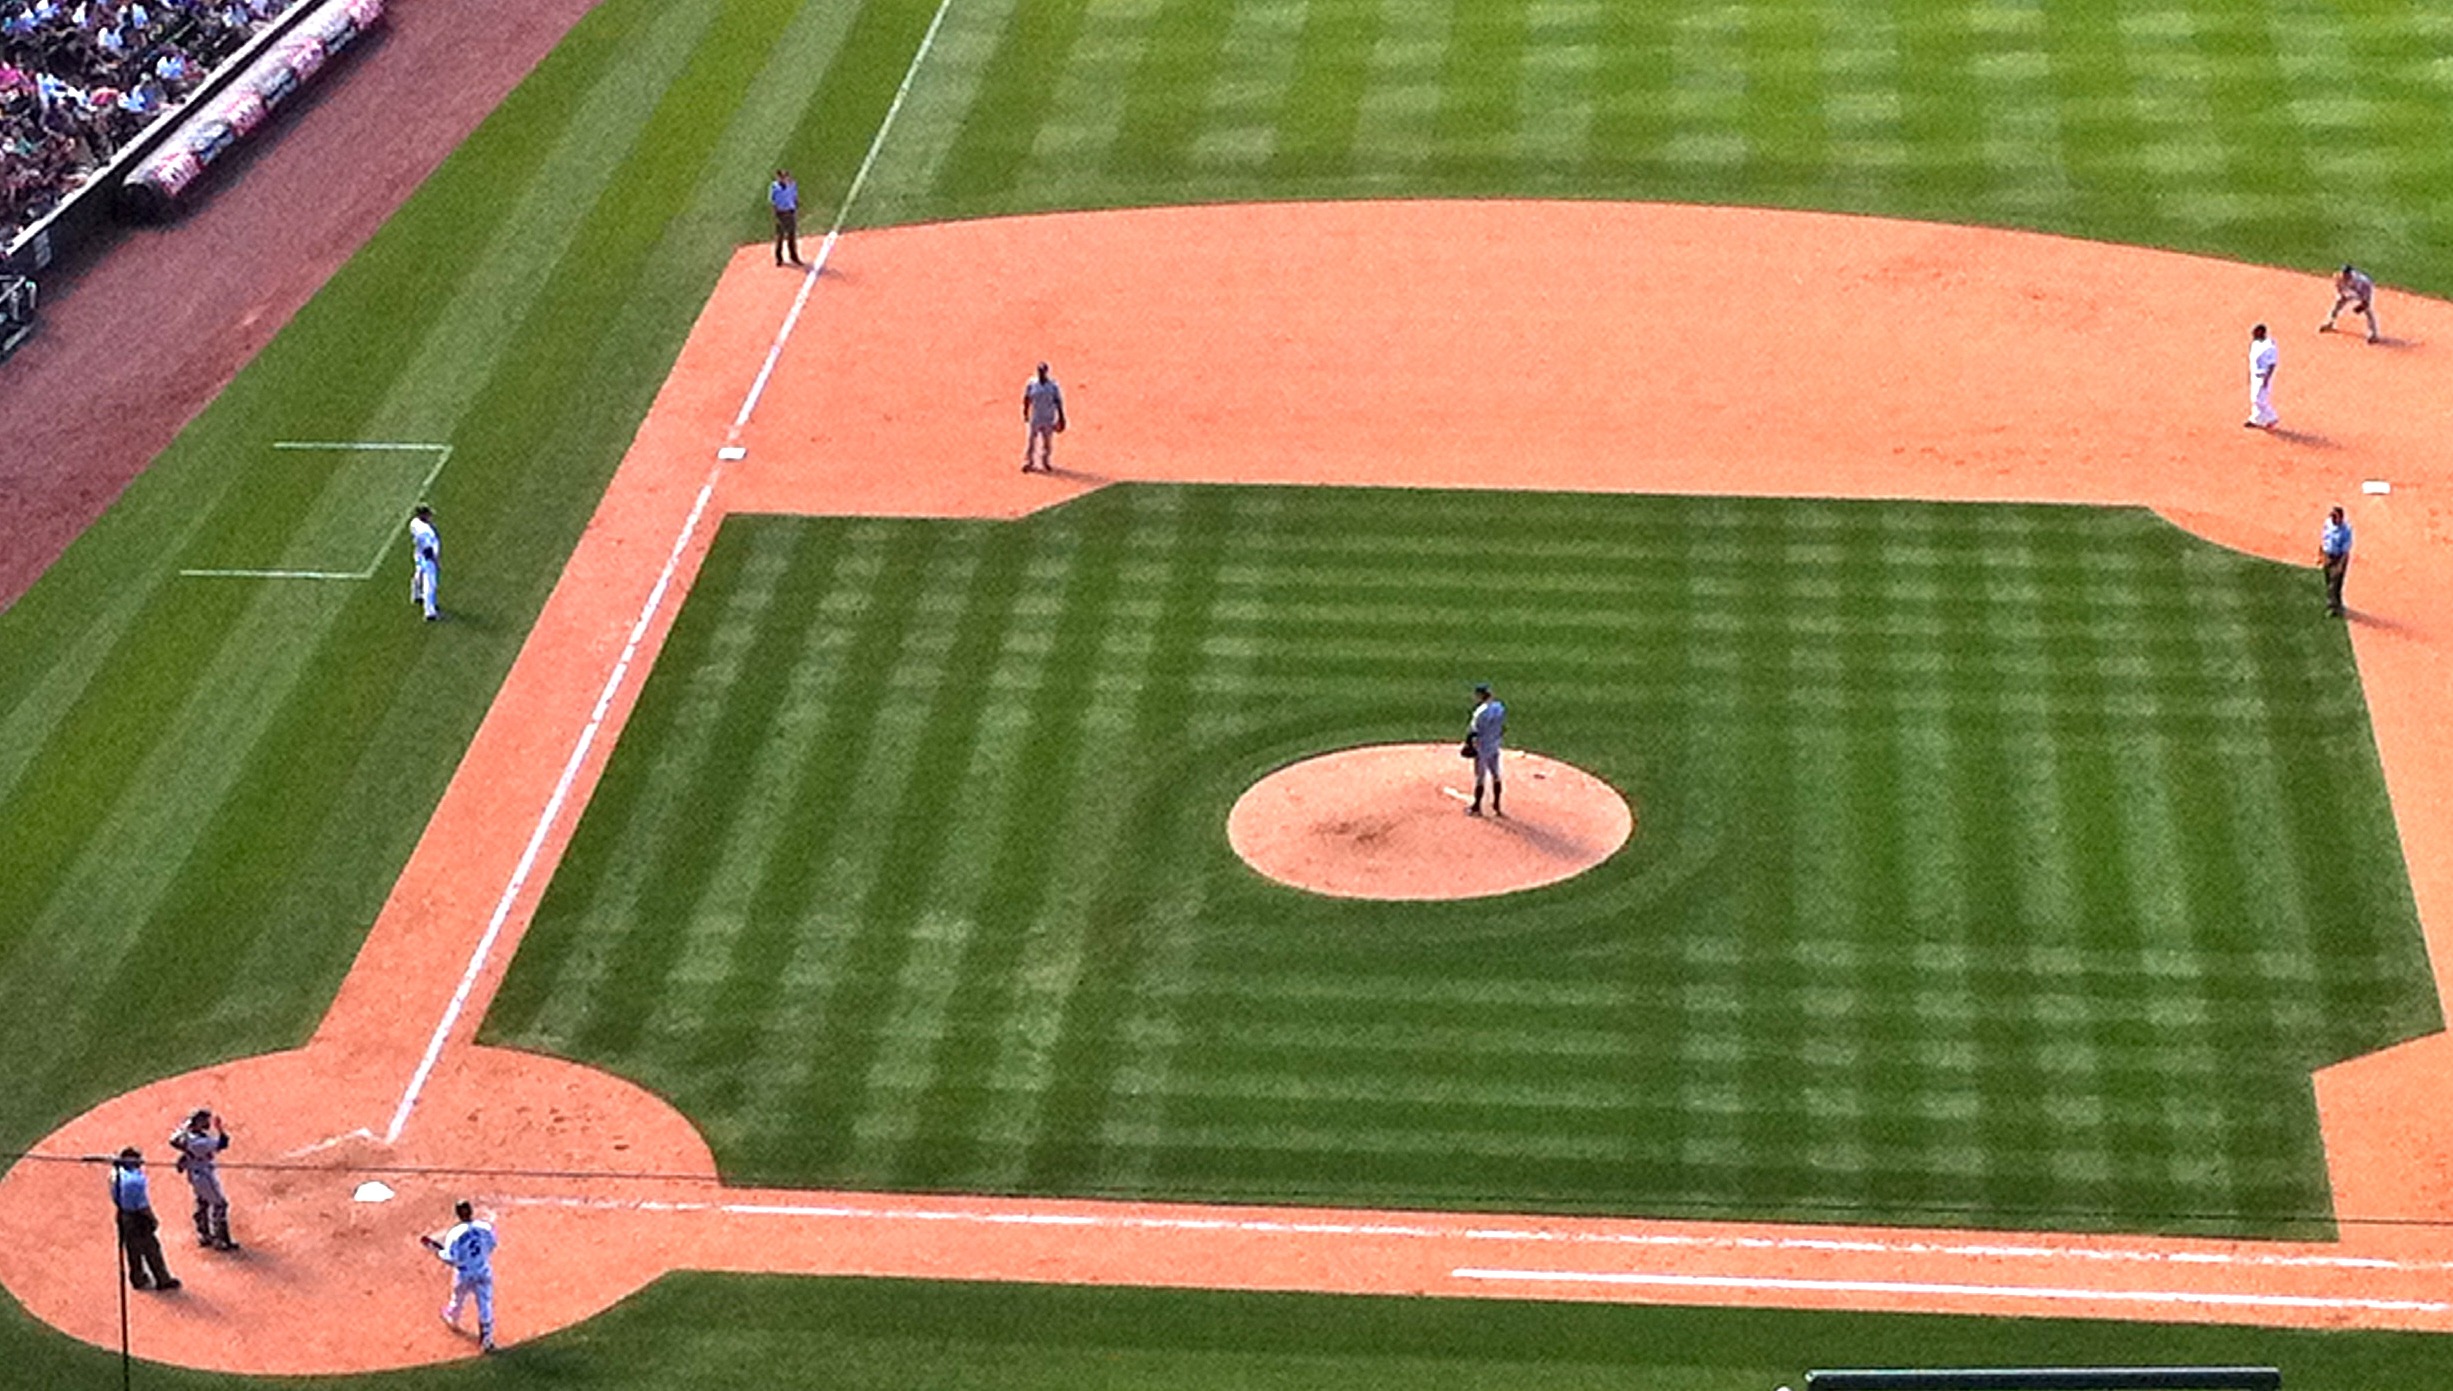
grass, structure, baseball, sport, field, game, play, recreation, athletic, america, professional, playing, stadium, player, baseball field, pitch, batter, competition, american, team, sports, pitcher, ball, diamond, players, athletics, league, mound, softball, infield, ball game, pastime, bases, outfield, baseball park, sport venue, soccer specific stadium